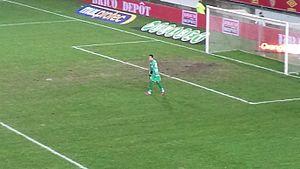
Benjamin Leroy pendant le match Lens - Evian TG, au Stade de la Licorne, match comptant pour la vingt-cinquième journée du championnat de France de football de Ligue 1 2014-2015, le 14 février 2015.
Benjamin Leroy, né le 7 avril 1989 à Cucq, est un footballeur français qui évolue au poste de gardien de but à l'AC Ajaccio.